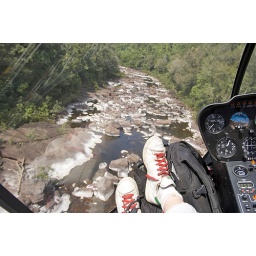
My sneakers in helicopter flying along river in Camboidia